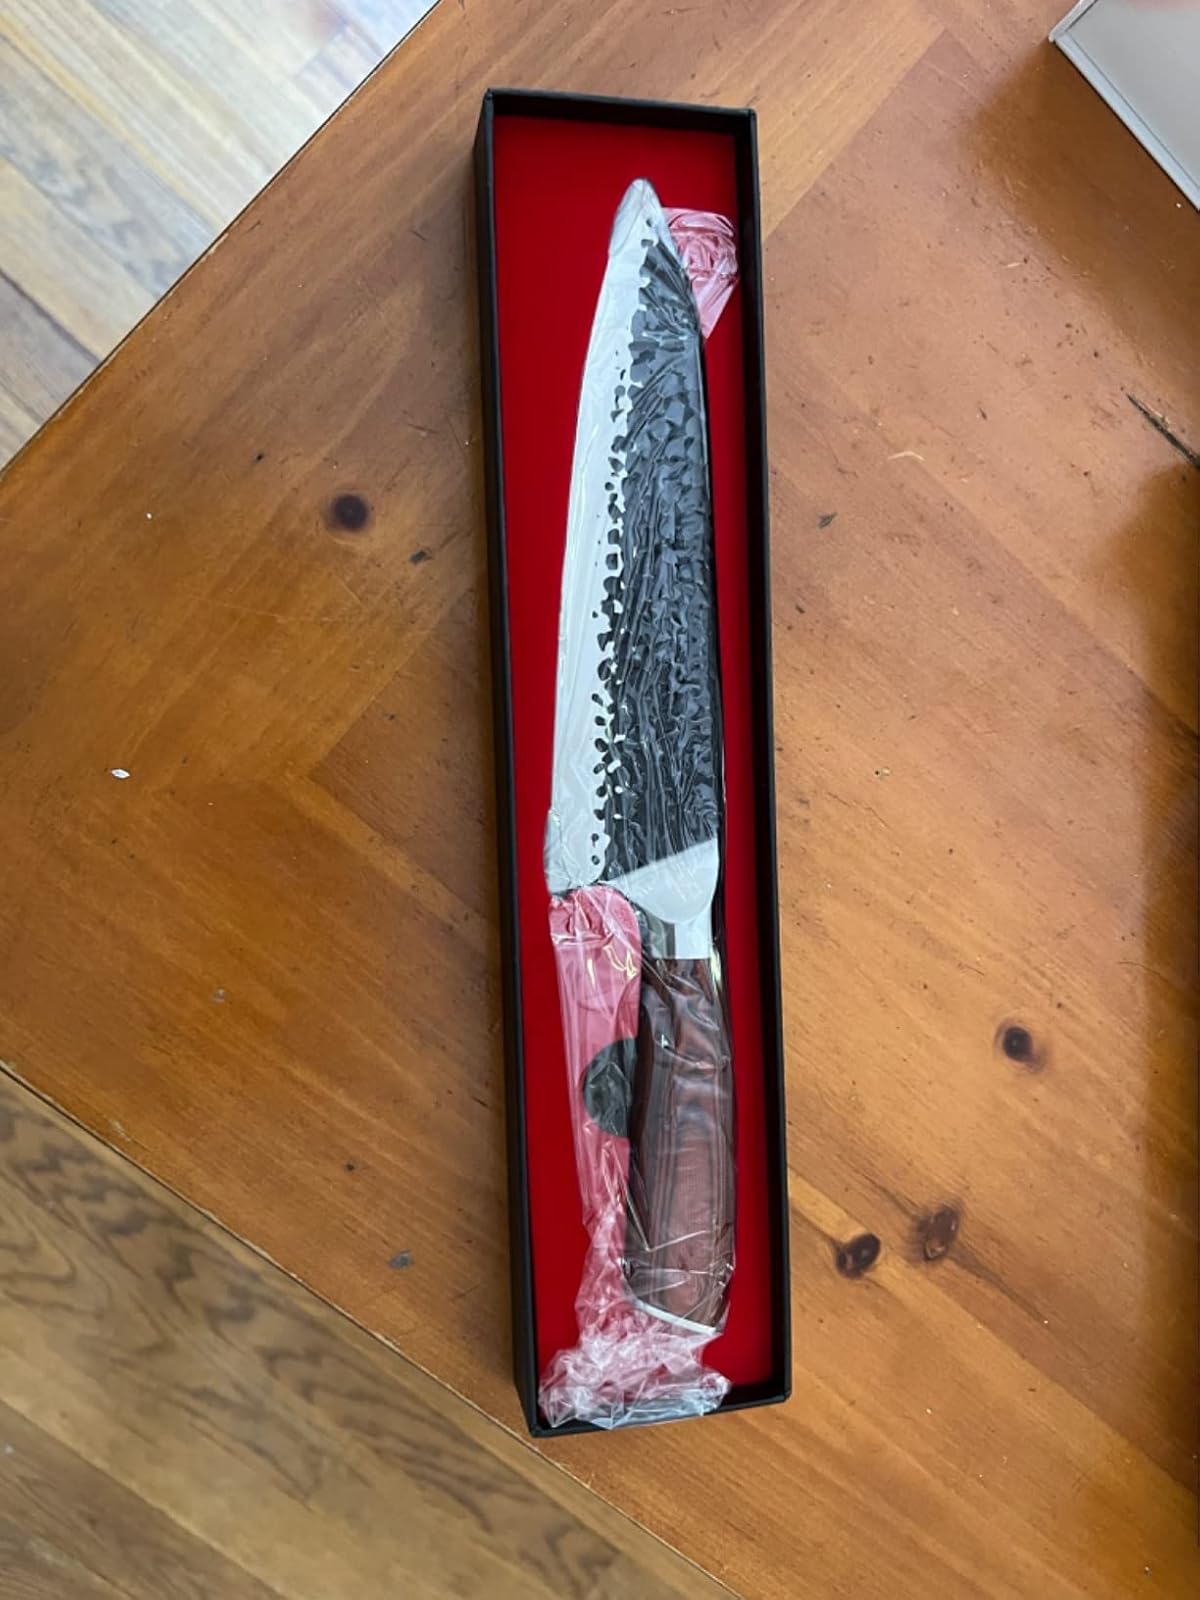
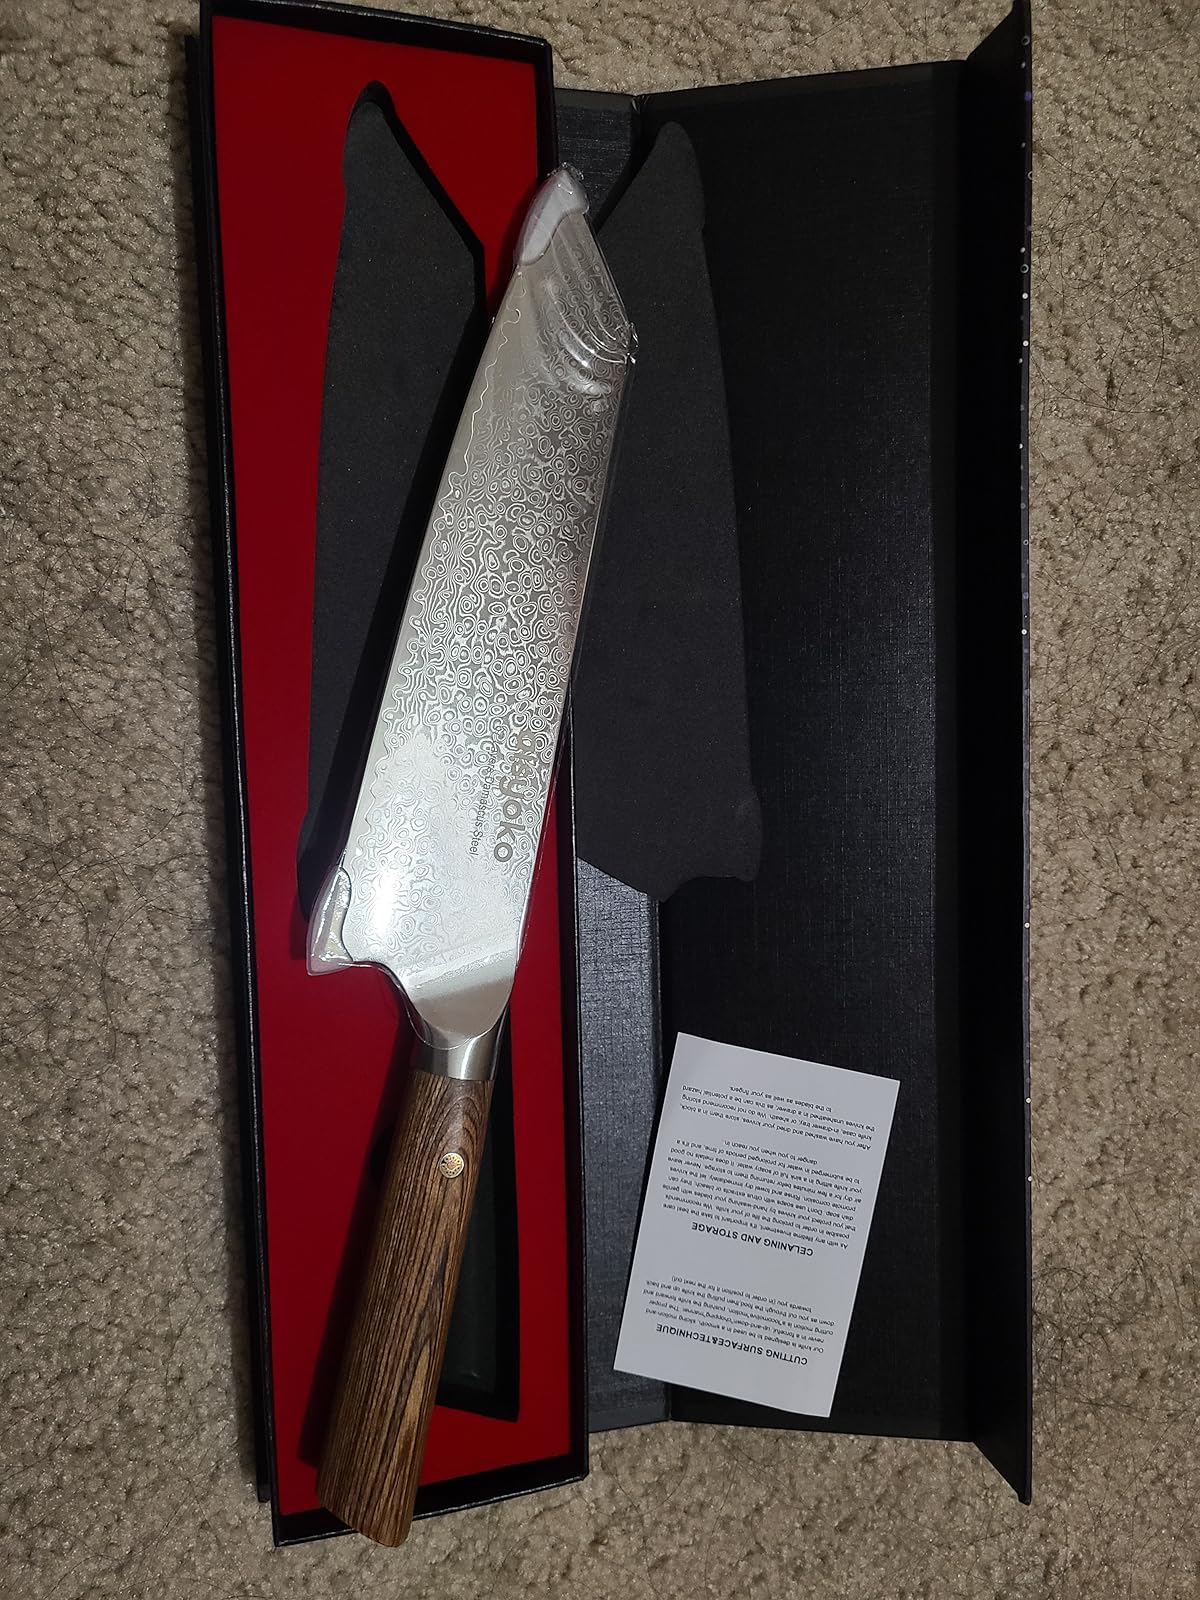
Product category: items_knife
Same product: no